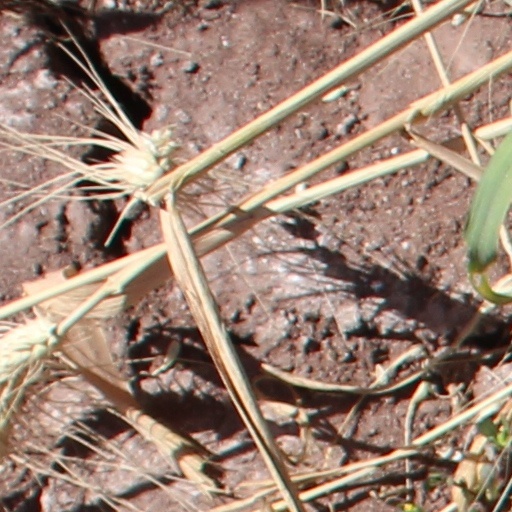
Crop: wheat